Question: How do the trains look?
Tambaya: Yaya jirgin ƙasan yake?
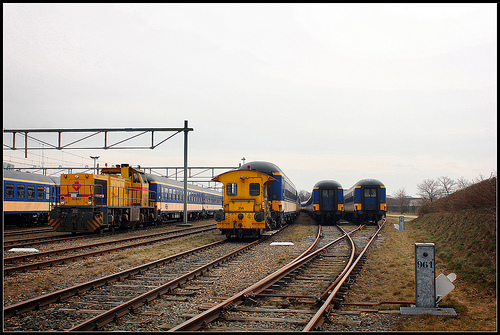
Answer: Yellow and blue.
Amsa: Rawaya da shuɗi.